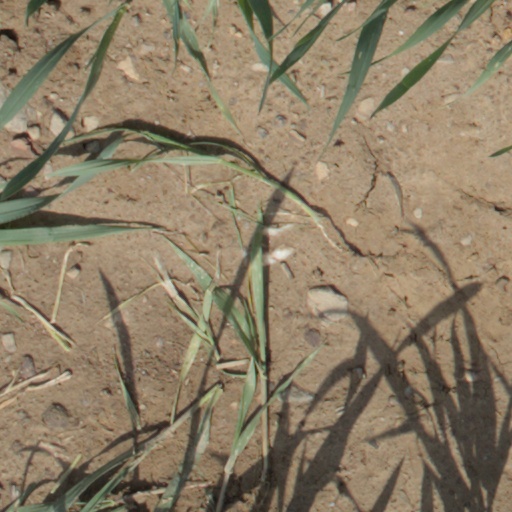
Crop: wheat